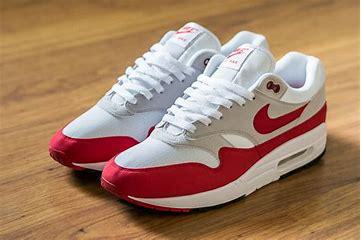
Brand: Nike
Model: Air Max 1 G